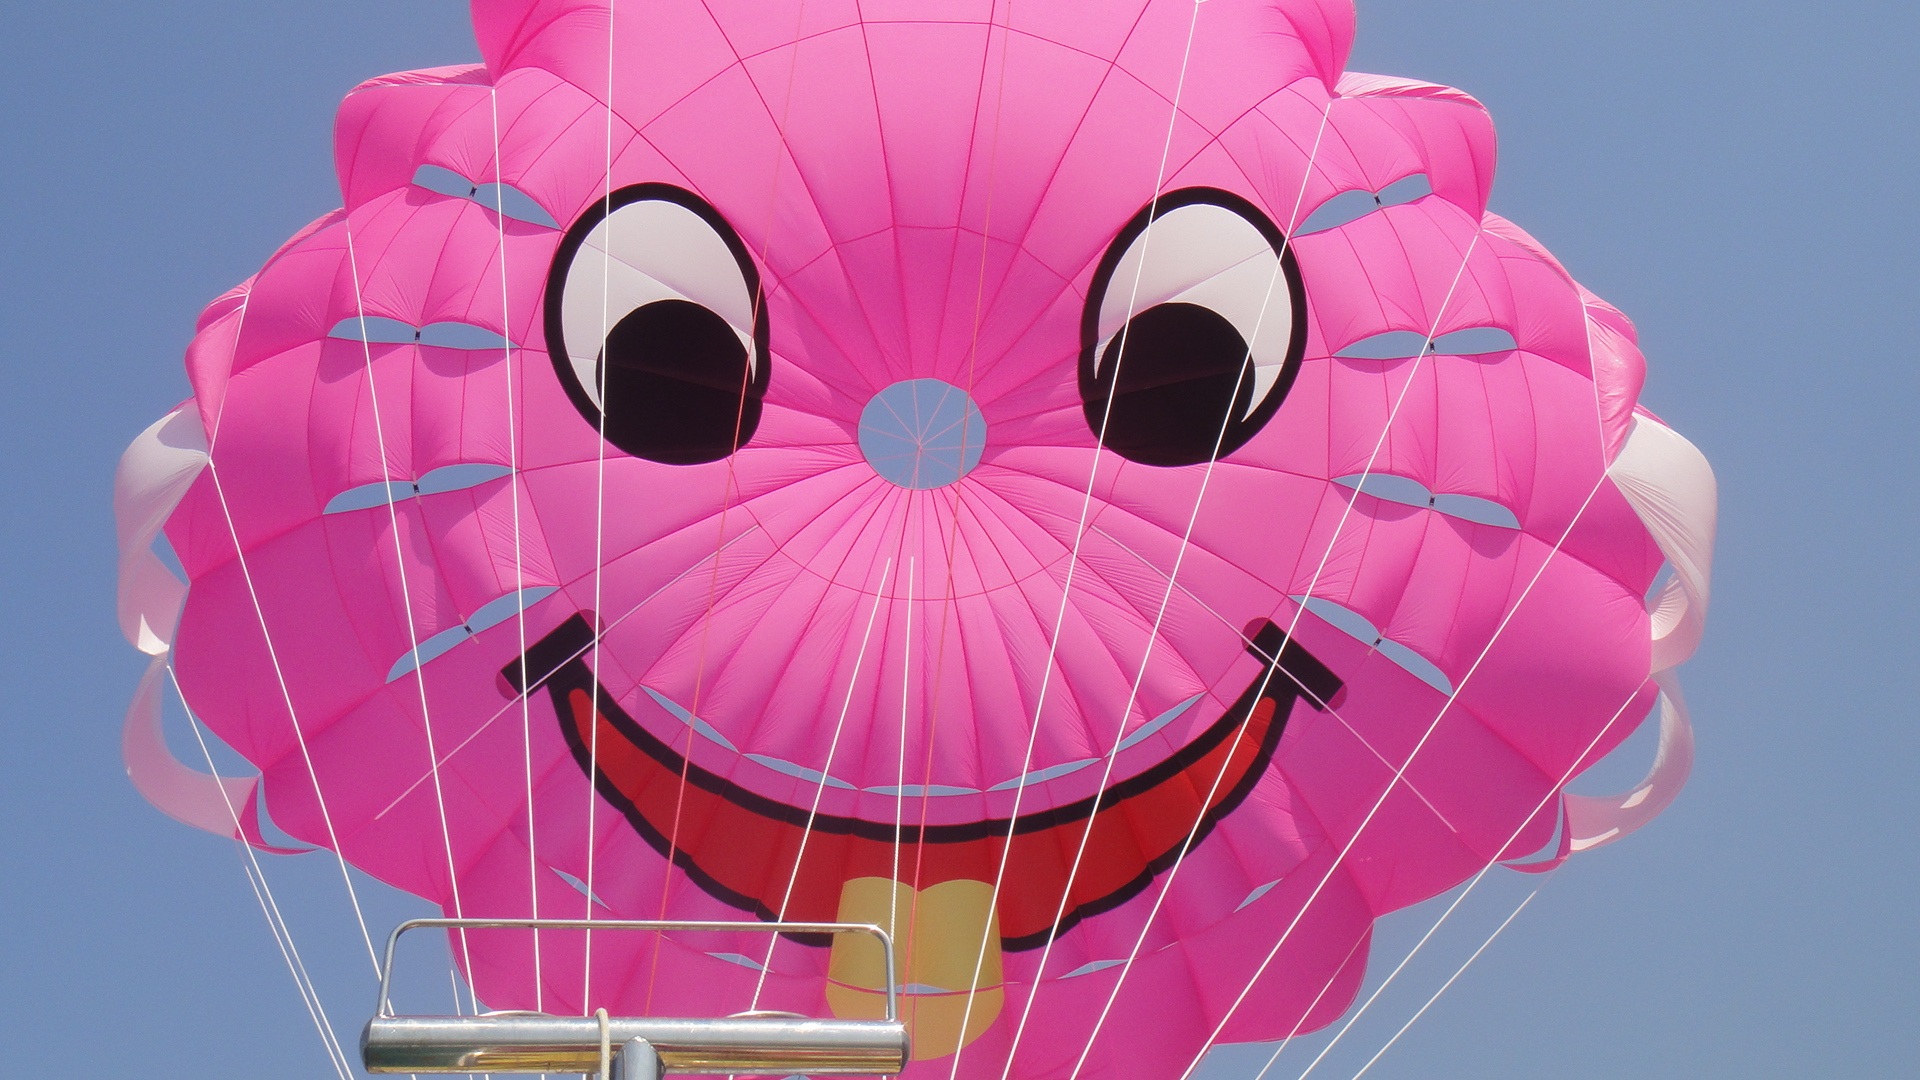
balloon, wind, summer, sailing, pink, toy, smile, illustration, sports, parasailing, windsports, kite sports, towed water sport